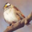
Label: bird